Steve Dennis (humanitarian)

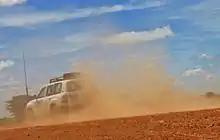
A United Nations Toyota Landcruiser, similar to the ones used by Norwegian Refugee Council, at Dadaab refugee camp

Hassan Ibrahim, a Kenyan driver employed by the Norwegian Refugee Council, refused to drive in the absence of the police escort, citing the rules of his employment contract. Due to Ibrahim's refusal, a different driver, Abdi Ali was hired to replace him. A newly employed driver, Ali did not have the security training that the normal drivers had received.